Day-In Day-Out

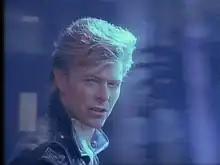
A shot of Bowie from the music video for the song

Upon release, "Day-In Day-Out" received mixed reviews from music critics. Complaints about poor studio production were common, although publications did find the song to be "fun" and "danceable". Bowie biographer Nicholas Pegg called the track "frustrating", for on one hand being "a pretty fine song", but on the other, "[encapsulating] everything that's initially promising but ultimately infuriating" about the album. He concluded, "Somewhere in there is a concerted attempt to reclaim Bowie's former territory of guitar-based rock'n'roll, but 'Day-In Day-Out' suffers badly from over-elaboration: it's a slab of 1980s soft-rock which now [in 2016] sounds incredibly dated by comparison with much of Bowie's earlier work."